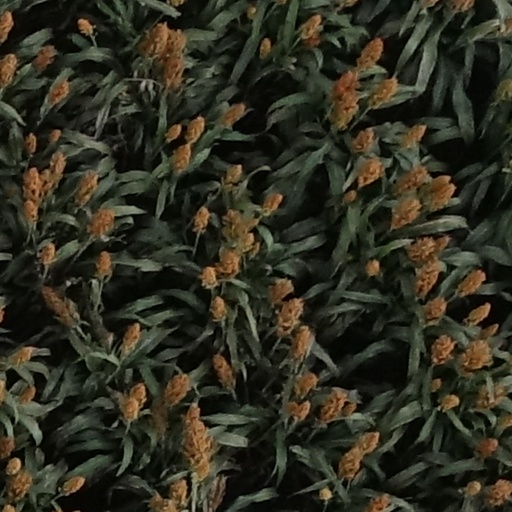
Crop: sorghum